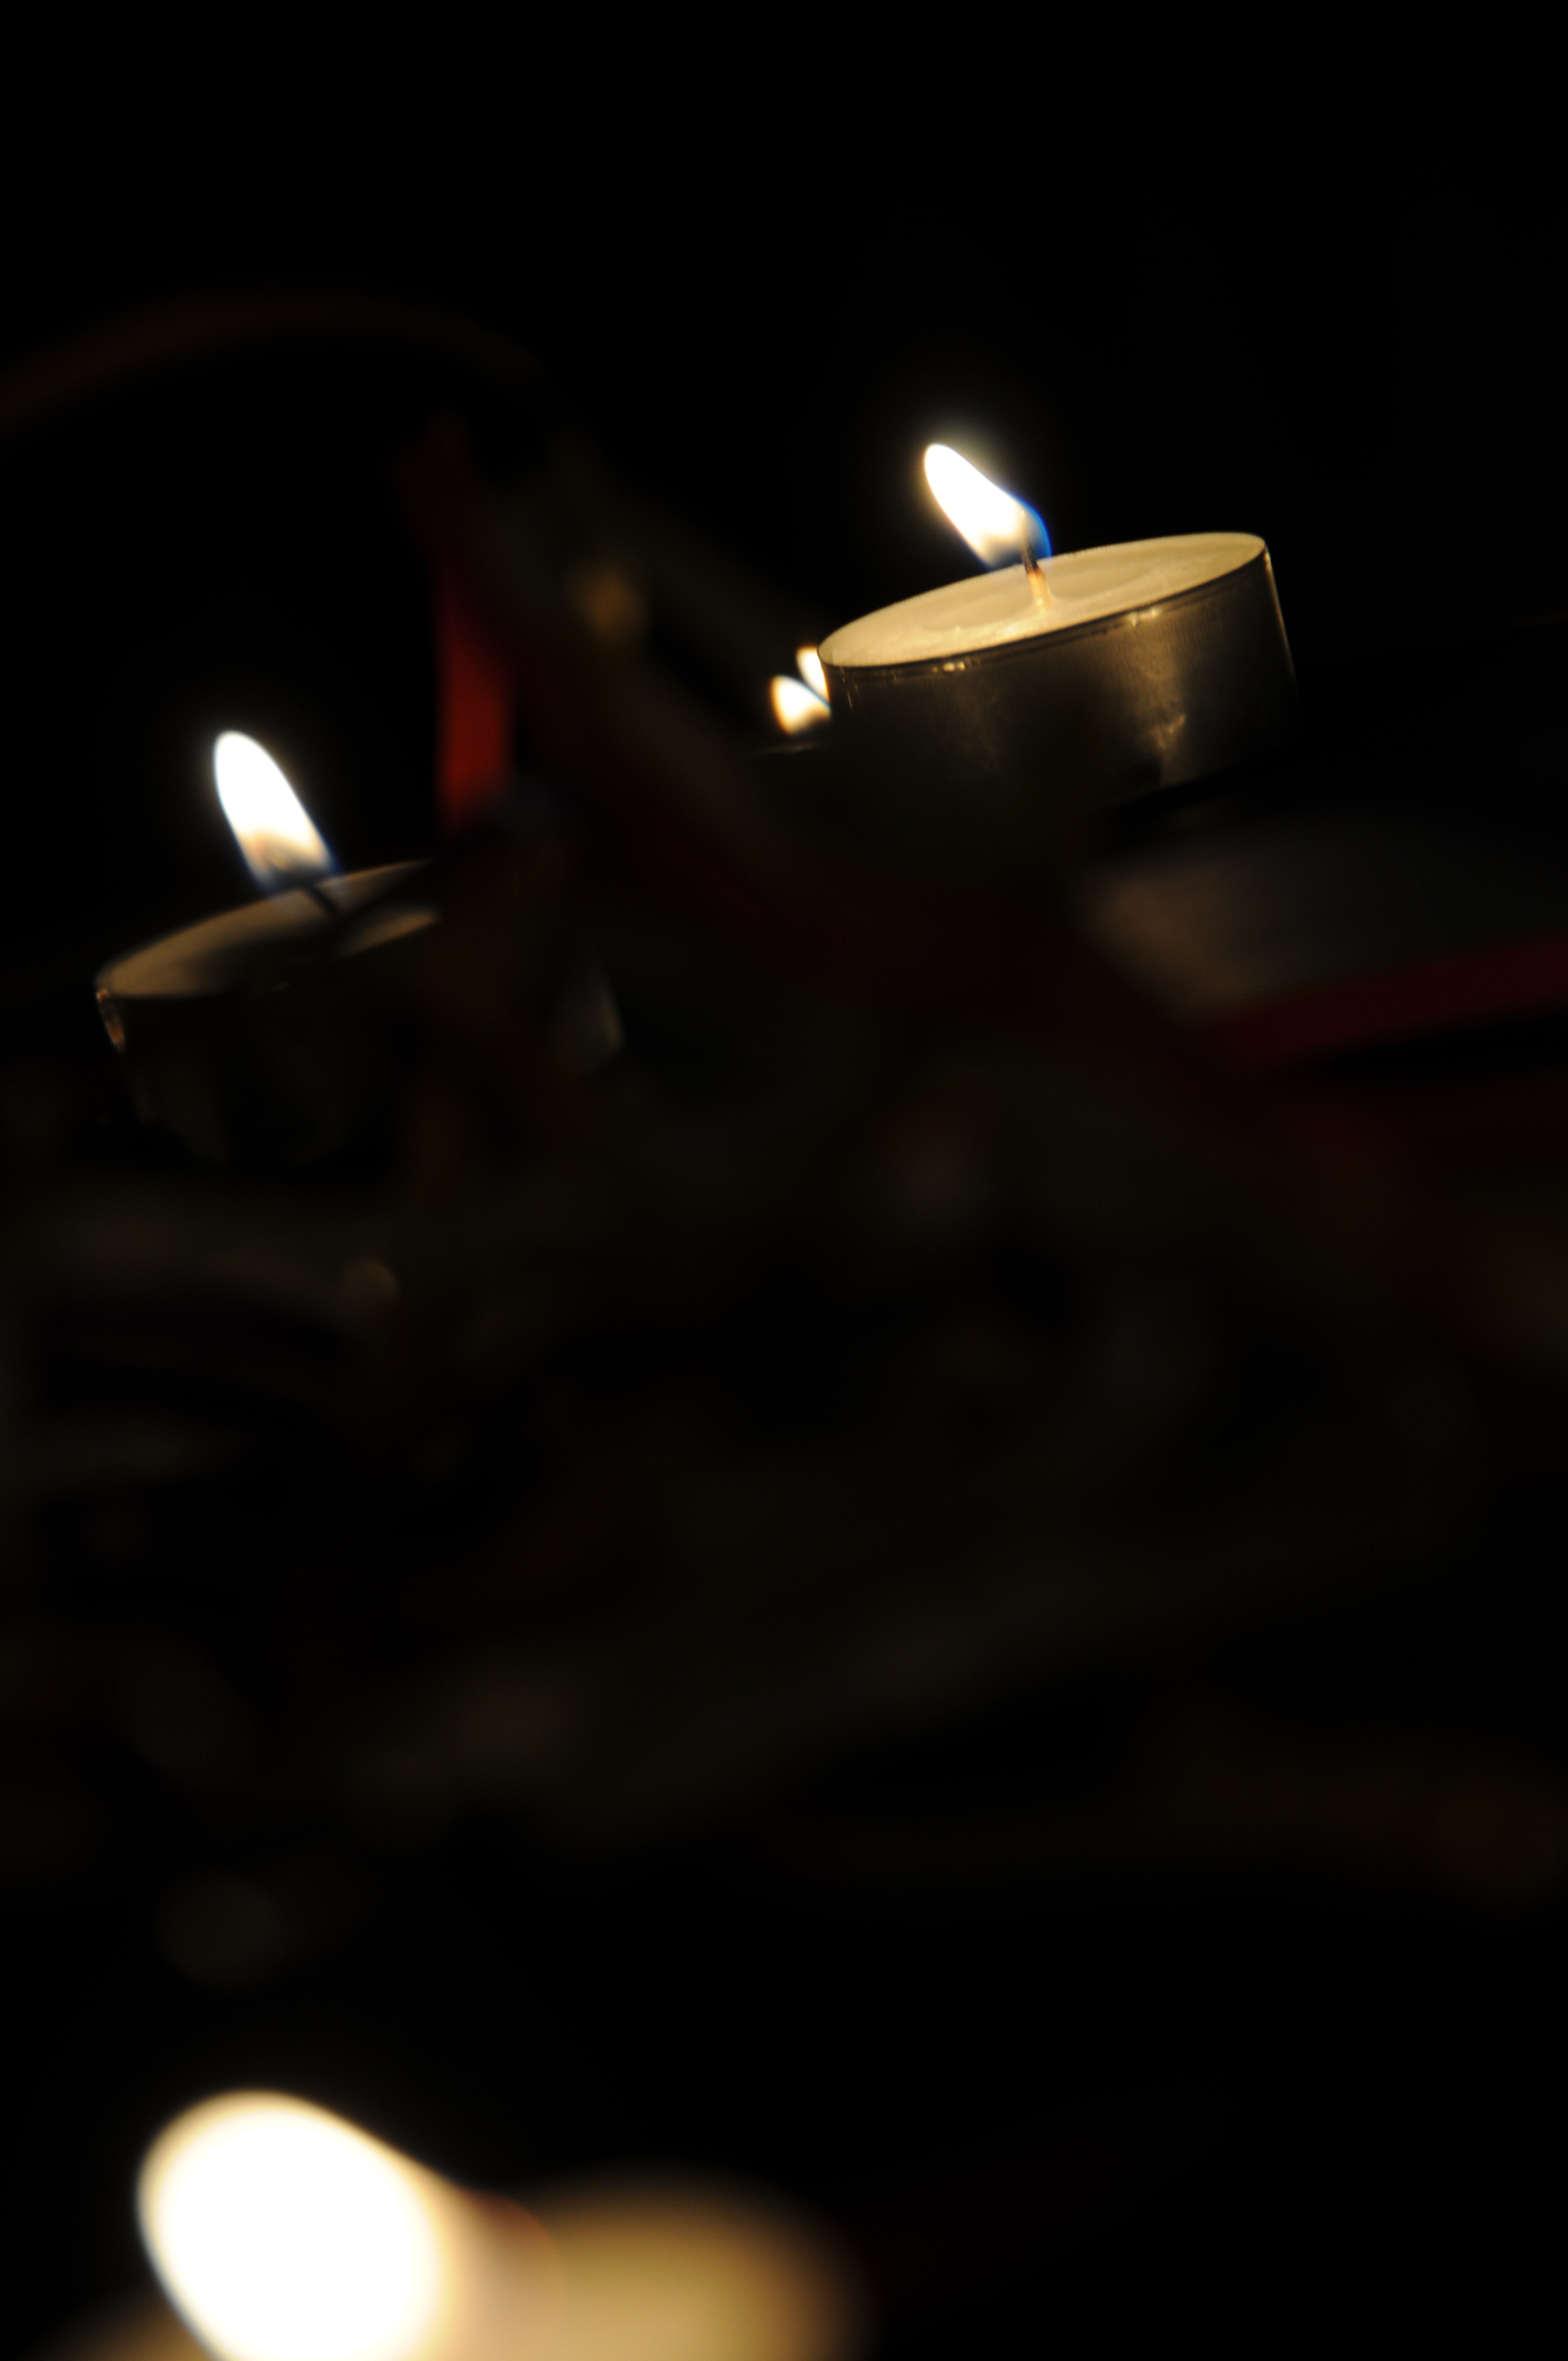
light, night, dark, flame, fire, romance, darkness, candle, lighting, candles, light fixture, birthday, candlelight, tealight, macro photography, incandescent light bulb